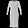
Label: Dress